List of cheesemakers

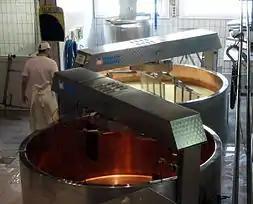
Production of Gruyère cheese at the cheesemaking factory of Gruyères, Canton of Fribourg, Switzerland

This is a list of notable cheesemakers. Cheesemakers are people or companies that make cheese, who have developed the knowledge and skills required to convert milk into cheese. Cheesemaking involves controlling precisely the types and amounts of ingredients used and the parameters of the cheesemaking process, to make specific types and qualities of cheese. The milk may be from a cow, goat, sheep or buffalo, although worldwide cow's milk is most commonly used. Cheesemakers also need to be skilled in grading cheese to assess quality, assessing defects and suitability for release, and cheese ripening. The craft of making cheese dates back at least 5,000 years. Archaeological evidence exists of Egyptian cheese being made in the ancient Egyptian civilizations.